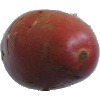
Label: Potato Red Washed 1